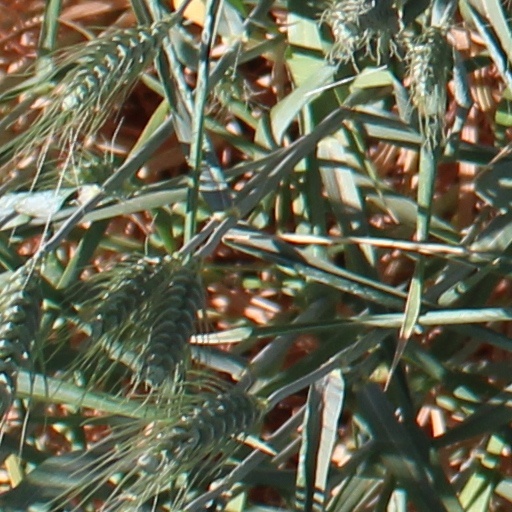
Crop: wheat